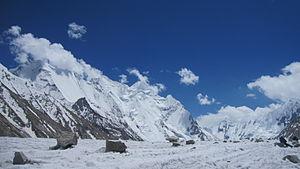
Le glacier Vigne est un glacier situé à proximité du glacier Gondogoro et du glacier du Baltoro, dans la région autonome du Gilgit-Baltistan, au Pakistan.